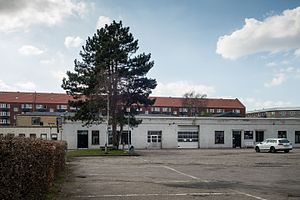
Casper & Mandrilaftalen / Produktion / Lavbudget
Garagen i Jenagade, hvor udsendelserne blev indspillet, set fra parkeringspladsen
Casper & Mandrilaftalen er et dadaistisk og satirisk tv-sketchprogram, der blev produceret af Metronome Productions og sendt i 67 afsnit på DR2 i 1999. Programmet blev skabt af komikeren Casper Christensen, der færdigudviklede konceptet med komikeren Lasse Rimmer og senere fik komikerne Lars Hjortshøj og Frank Hvam med på holdet. Programmet er kendt for sine excentriske figurer og absurde indslag. Komikerholdet hentede især inspiration fra britisk humor, herunder Monty Python, og flere tv-anmeldere drog paralleller til netop det britiske sketch show Monty Pythons Flyvende Cirkus. Programmet er opbygget som et talkshow med værten Casper, der er en fiktionalisering af Christensen og spilles af samme. Casper er programmets omdrejningspunkt og opholder sig overvejende ved studiets skrivebord, hvor han især satiriserer over den danske mediebranche og interviewer fiktive gæster. Surrealistisk nonsens er et gennemgående træk ved programmets mange indslag; et eksempel er figuren Broder Salsa, der folder store statsledere i tæpper og sorterer hovedstæder i müsli.